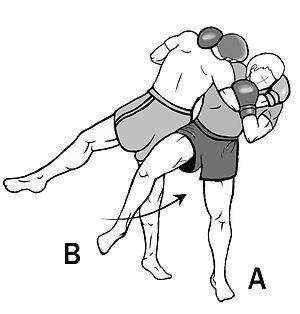
Sport de combat de préhension est une expression des années 1970 du monde universitaire, pour désigner les sports de combat codifiés permettant l’utilisation de certaines techniques corporelles pour contrôler physiquement, amener au sol et soumettre l’opposant. Cela dans un espace et une durée définis qui, la plupart du temps, débouchent sur la compétition.
Le terme sport de combat de percussion est une expression des années 1970 du monde universitaire, désignant les sports de combat codifiés permettant l’utilisation de certaines armes corporelles pour percuter les cibles corporelles autorisées de l'opposant et cela dans un espace et une durée définie qui la plupart du temps débouche sur la compétition.
Un sport de combat de percussion-préhension ou sport de combat dit « mixte » comporte à la fois des techniques de percussion et de préhension. Cette dénomination des années 1990 du monde universitaire désigne les sports de combat codifiés permettant l’utilisation de certaines techniques corporelles pour conjointement percuter des cibles corporelles et contrôler physiquement, amener au sol et soumettre l’opposant et cela dans un espace et une durée définie qui la plupart du temps débouche sur la compétition. La dénomination utilisée préalablement depuis les années 1970, est luttes de contact